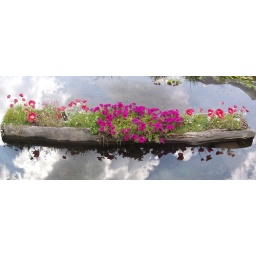
flowers in the sky